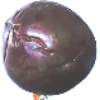
Label: passion_fruit